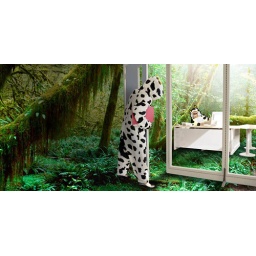
Business colleagues wearing lion and cow costumes, talking in office